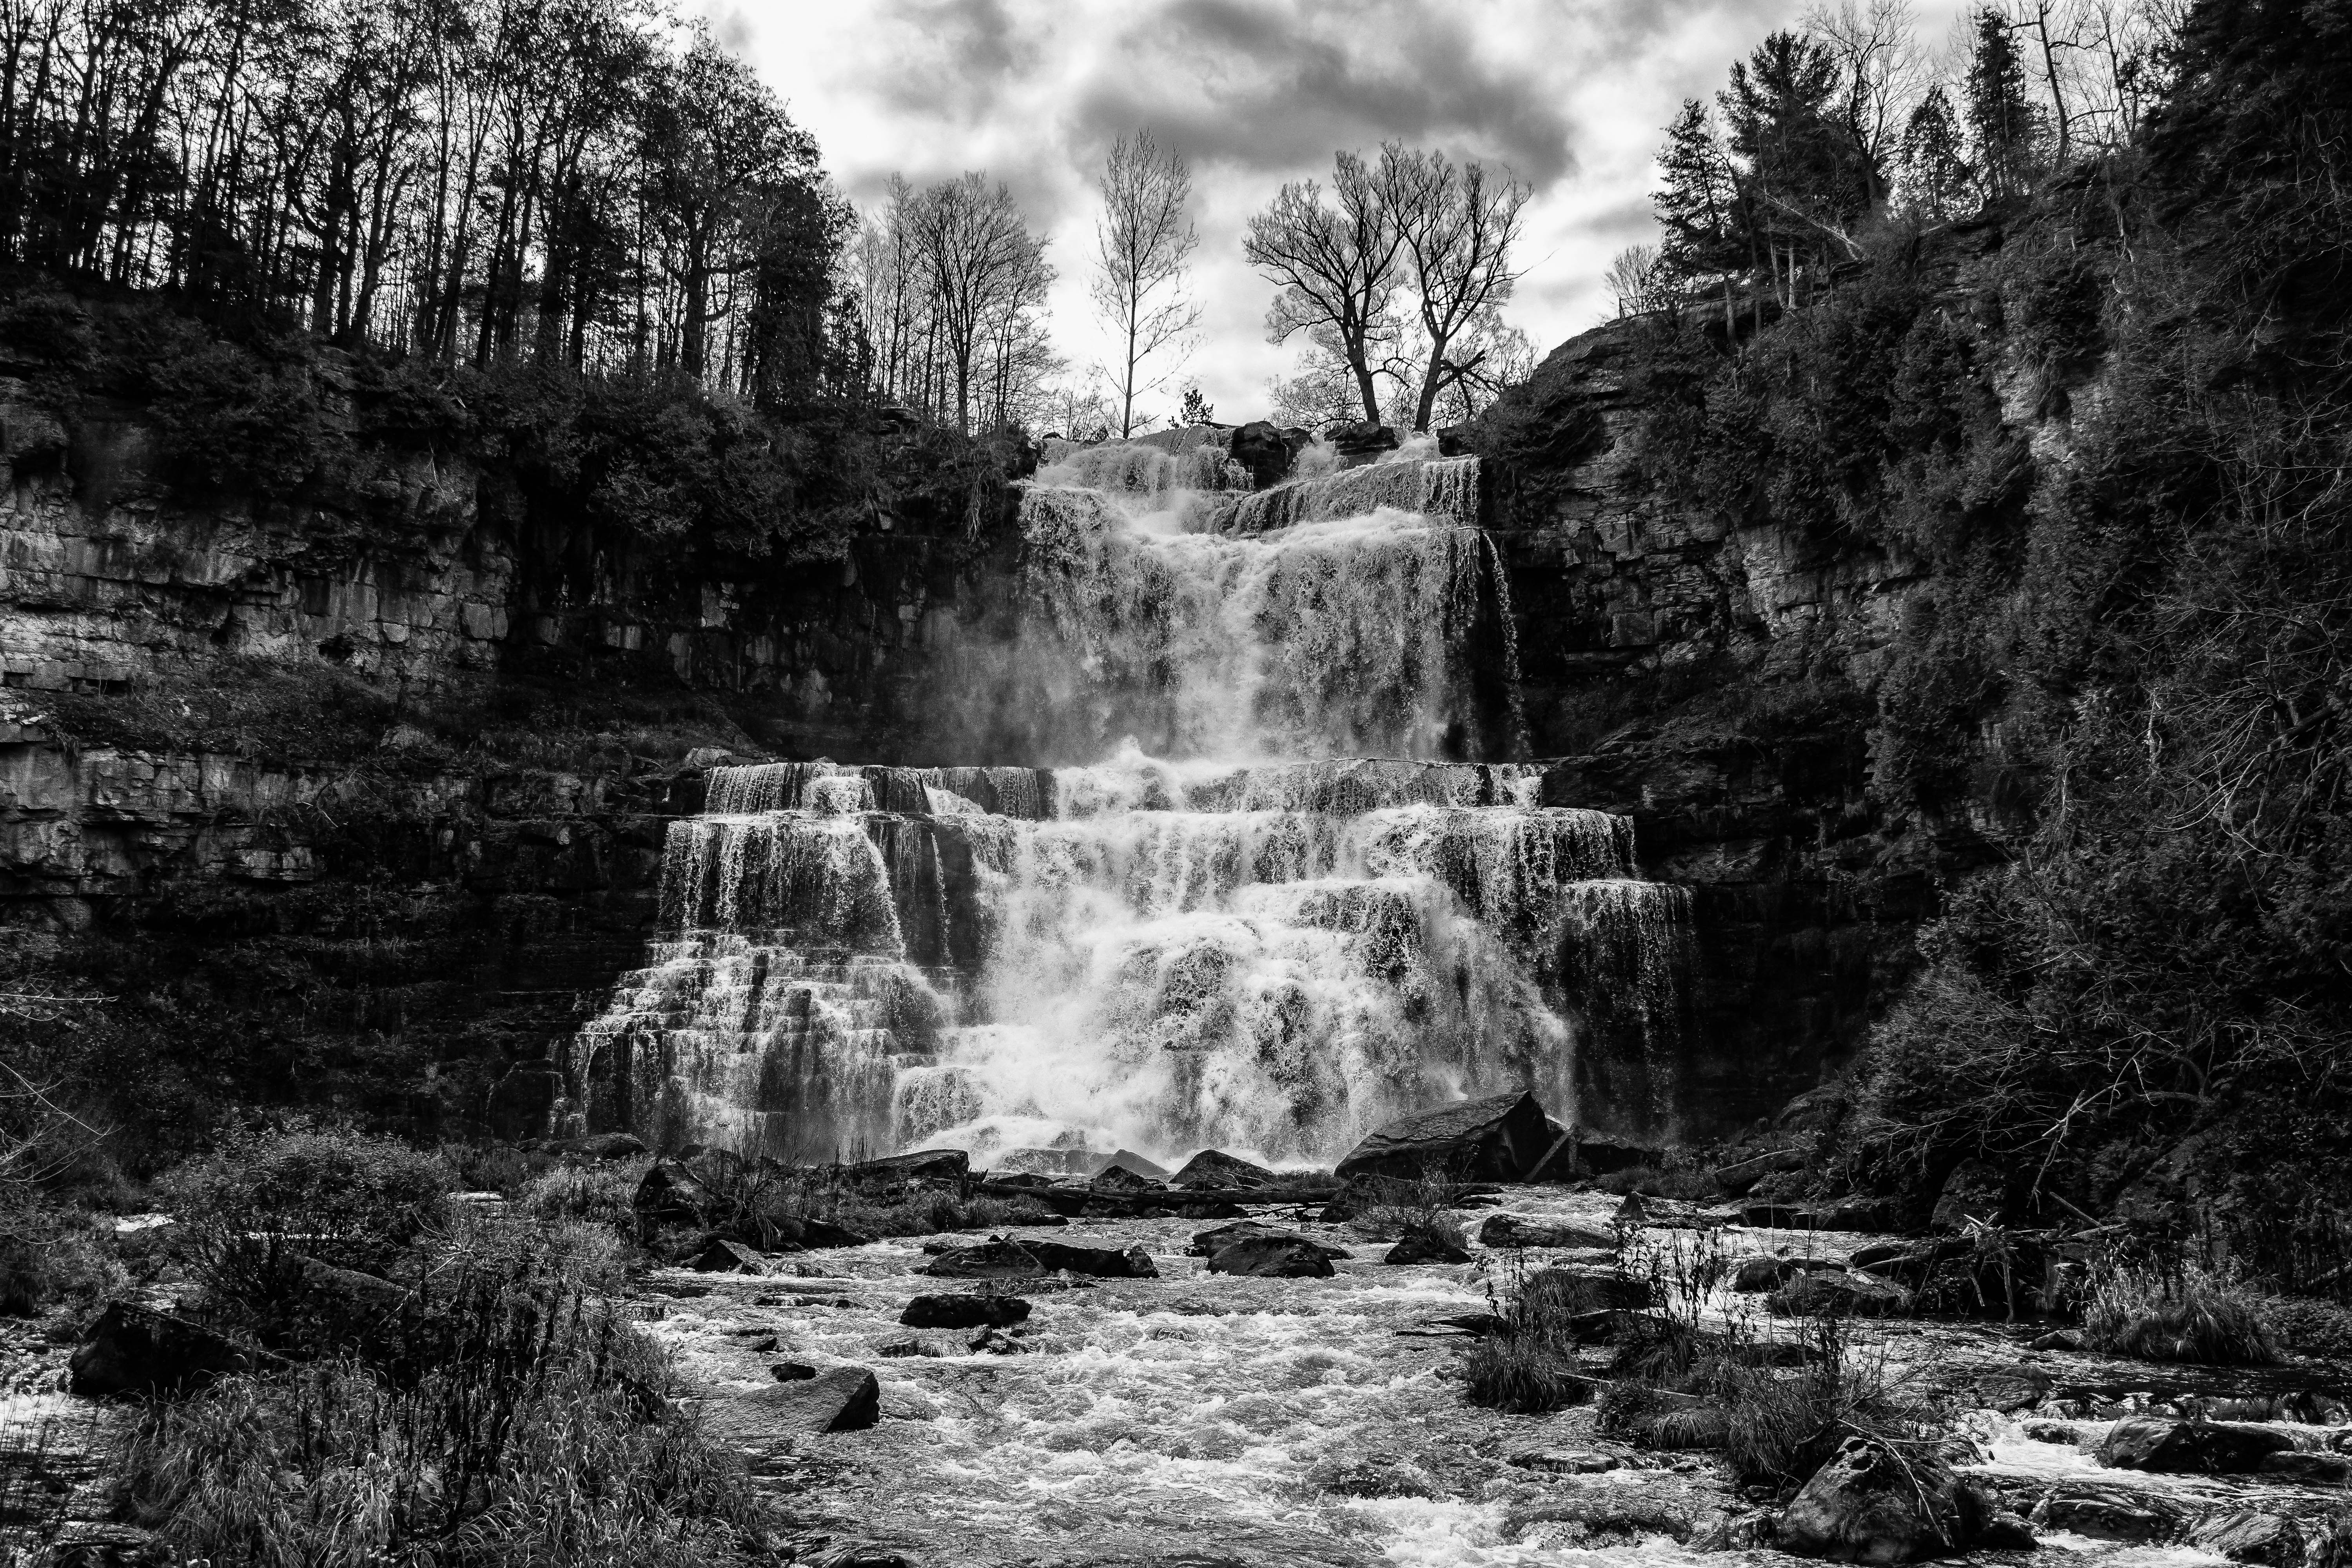
tree, water, nature, rock, waterfall, black and white, white, river, stream, black, monochrome, body of water, bw, blackandwhite, blackwhite, newyork, noiretblanc, noir, blanc, ny, negro, blanco, schwarz, pretoebranco, bnw, blancoynegro, nero, branco, woodland, byn, weis, bianconero, bianco, water feature, blanconegro, bn, noirblanc, biancoenero, pretobranco, preto, schwarzundweis, cazenovia, chittenangofalls, monochrome photography